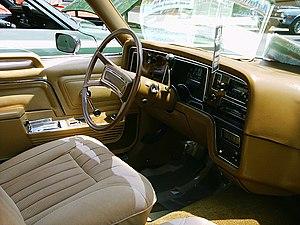
La Pacer est une automobile de la gamme compacte produite par le constructeur américain American Motors Corporation entre 1975 et 1980. Deux variantes de carrosserie furent produites : berline bicorps appelée Sedan et à partir de 1977, break appelée Wagon.